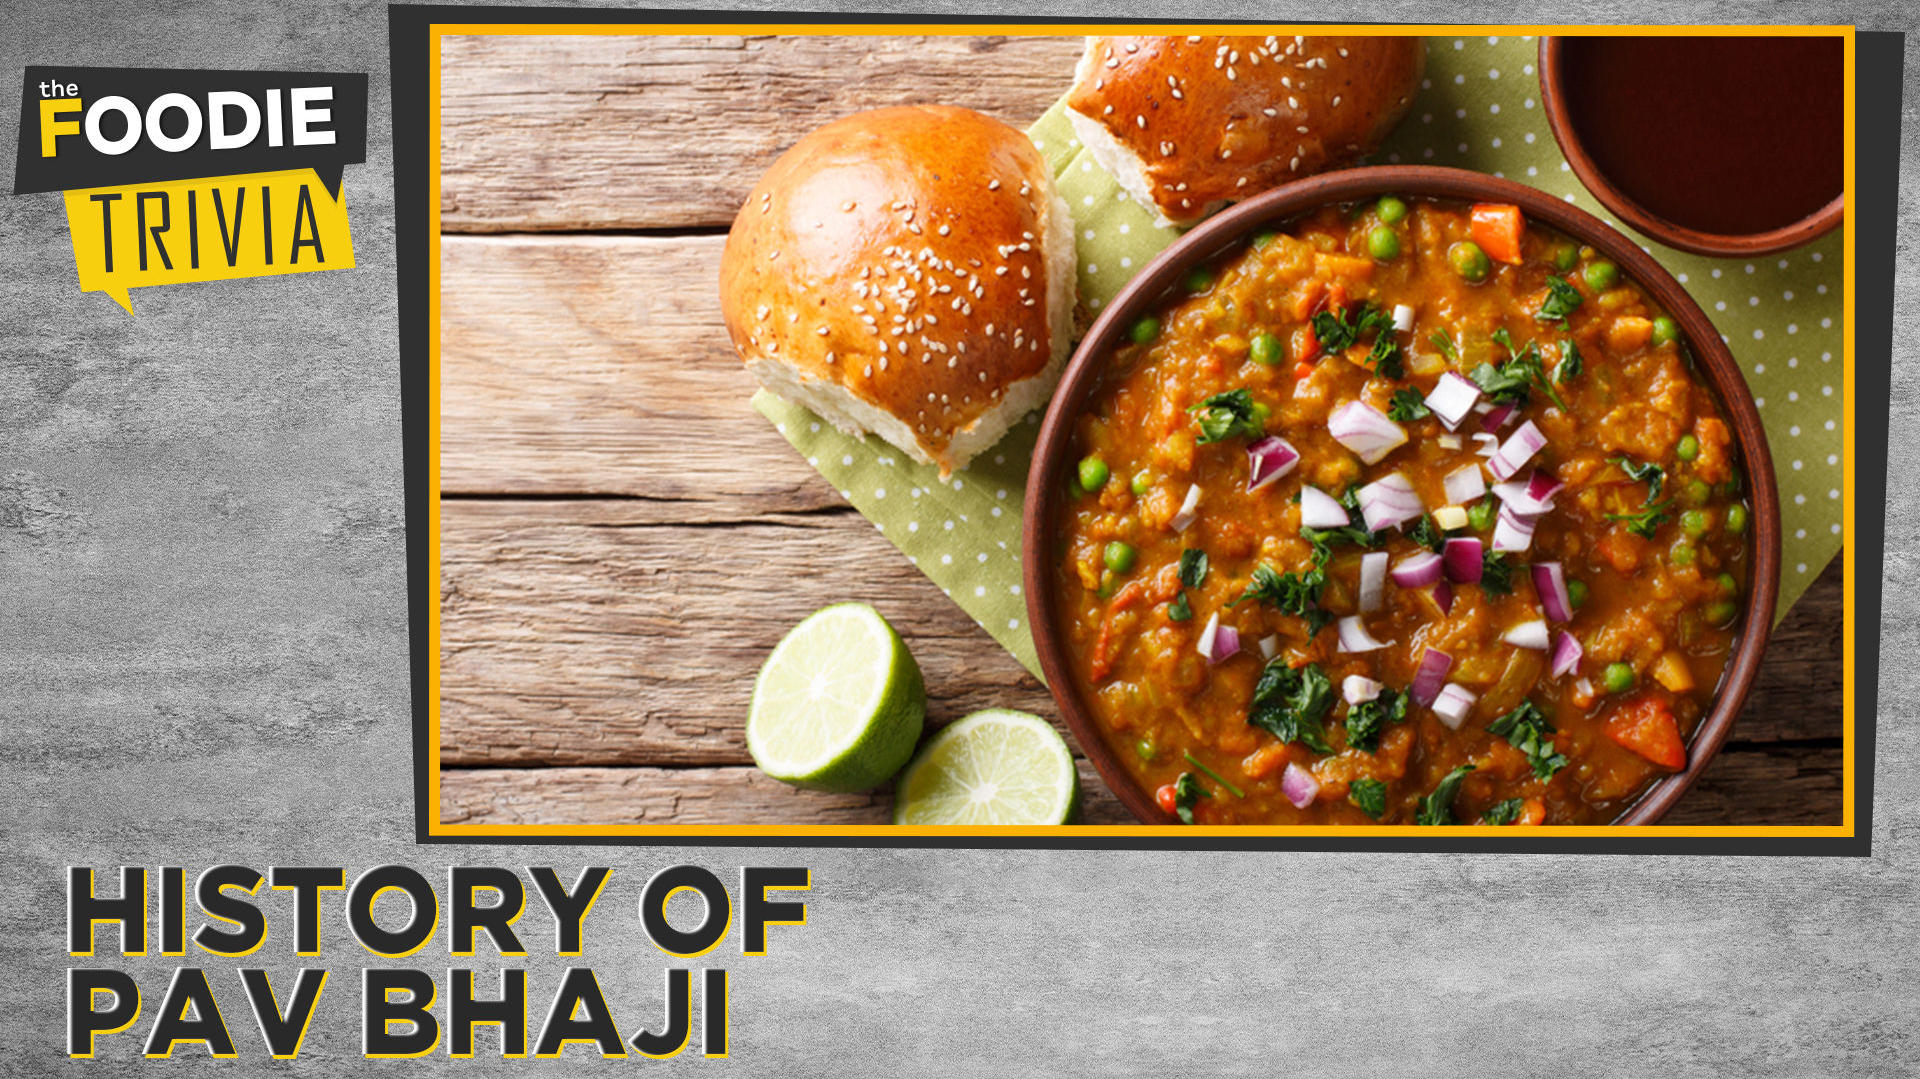
Dish: pav_bhaji